Daniel Lewis James

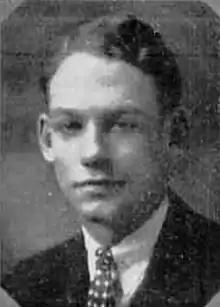
Daniel Lewis James, ca. 1928

Daniel Lewis James Jr. (January 14, 1911 – May 18, 1988), was an American writer, best known for his novel, "Famous All Over Town," about Mexican-Americans in Los Angeles. He published the novel under his pseudonym, Danny Santiago, and during most of his professional career, he kept his identity a secret. James's own agent Carl Brandt did not know his real name until it was revealed by fellow author and friend, John Gregory Dunne. Some critics call this use of a Latino pseudonym a literary fraud, while others appreciate his contributions to literature, regardless of his race. Although he was white, some critics believed he was able to convey an accurate portrait of the Chicano culture.